Timothy Kirkpatrick

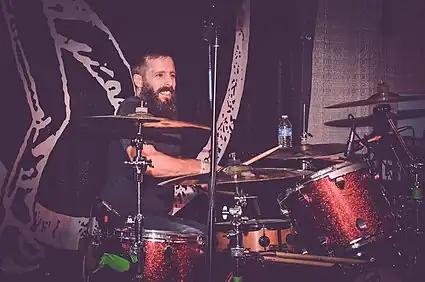
Kirkpatrick performing with As Friends Rust at The Fest 14 in Gainesville, Florida on October 31, 2015.

On October 5, 1999, Japanese record label Howling Bull Entertainment released the compilation "Eleven Songs", which included a selection of As Friends Rust material from 1996–1999. In December 1999, the band played Gainesvillefest in Gainesville, Florida. During the first half of 2000, As Friends Rust went on mini-tours with Fast Times and Good Clean Fun, and also played The Copper Sun Indie Records Winter Festival in Wilkes-Barre, Pennsylvania, Detroit Festival in Detroit, Michigan and Krazy Fest 3 in Louisville, Kentucky.